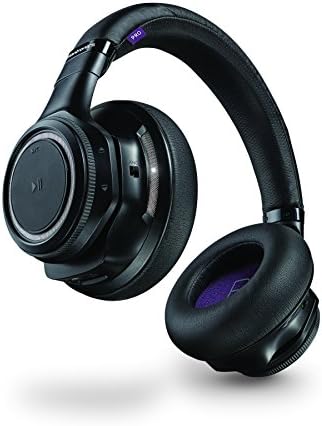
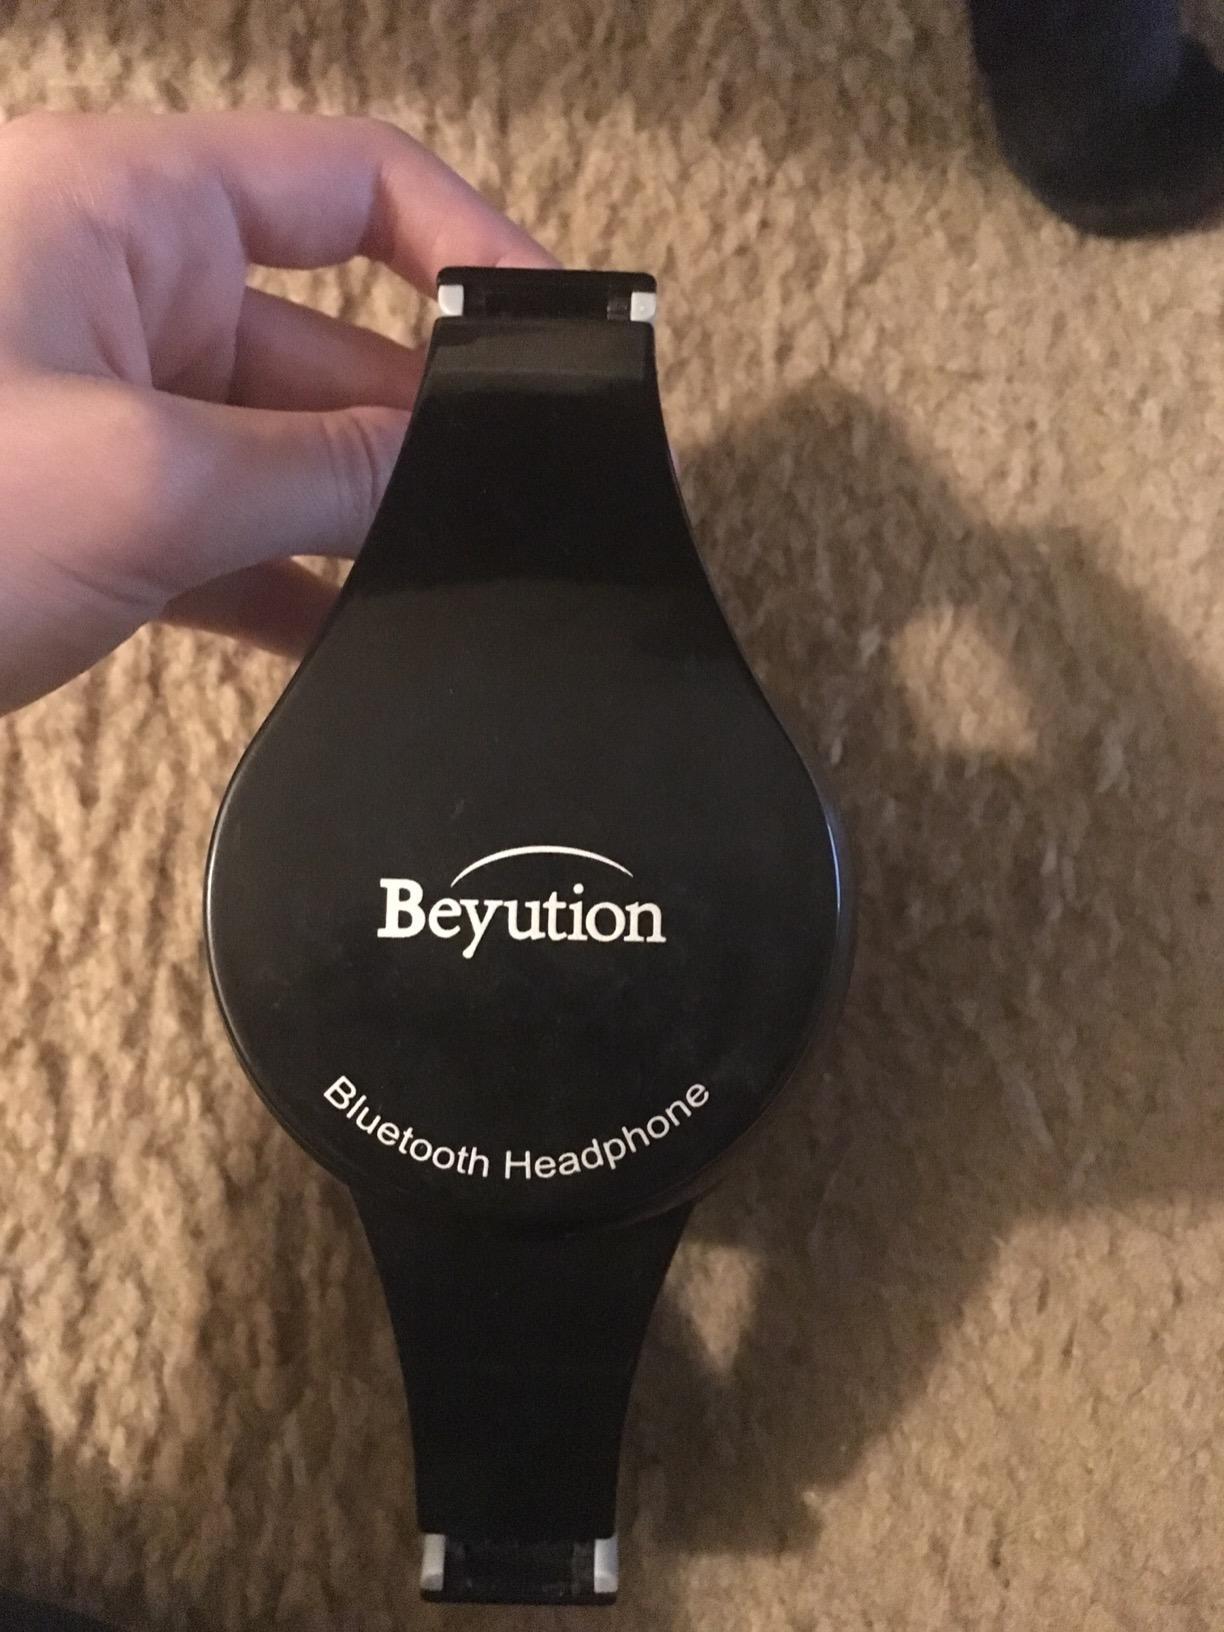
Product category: headphones
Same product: no